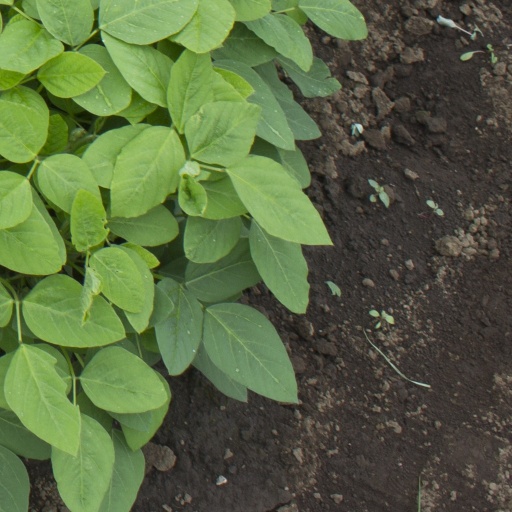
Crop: soybean